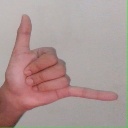
अक्षर: द